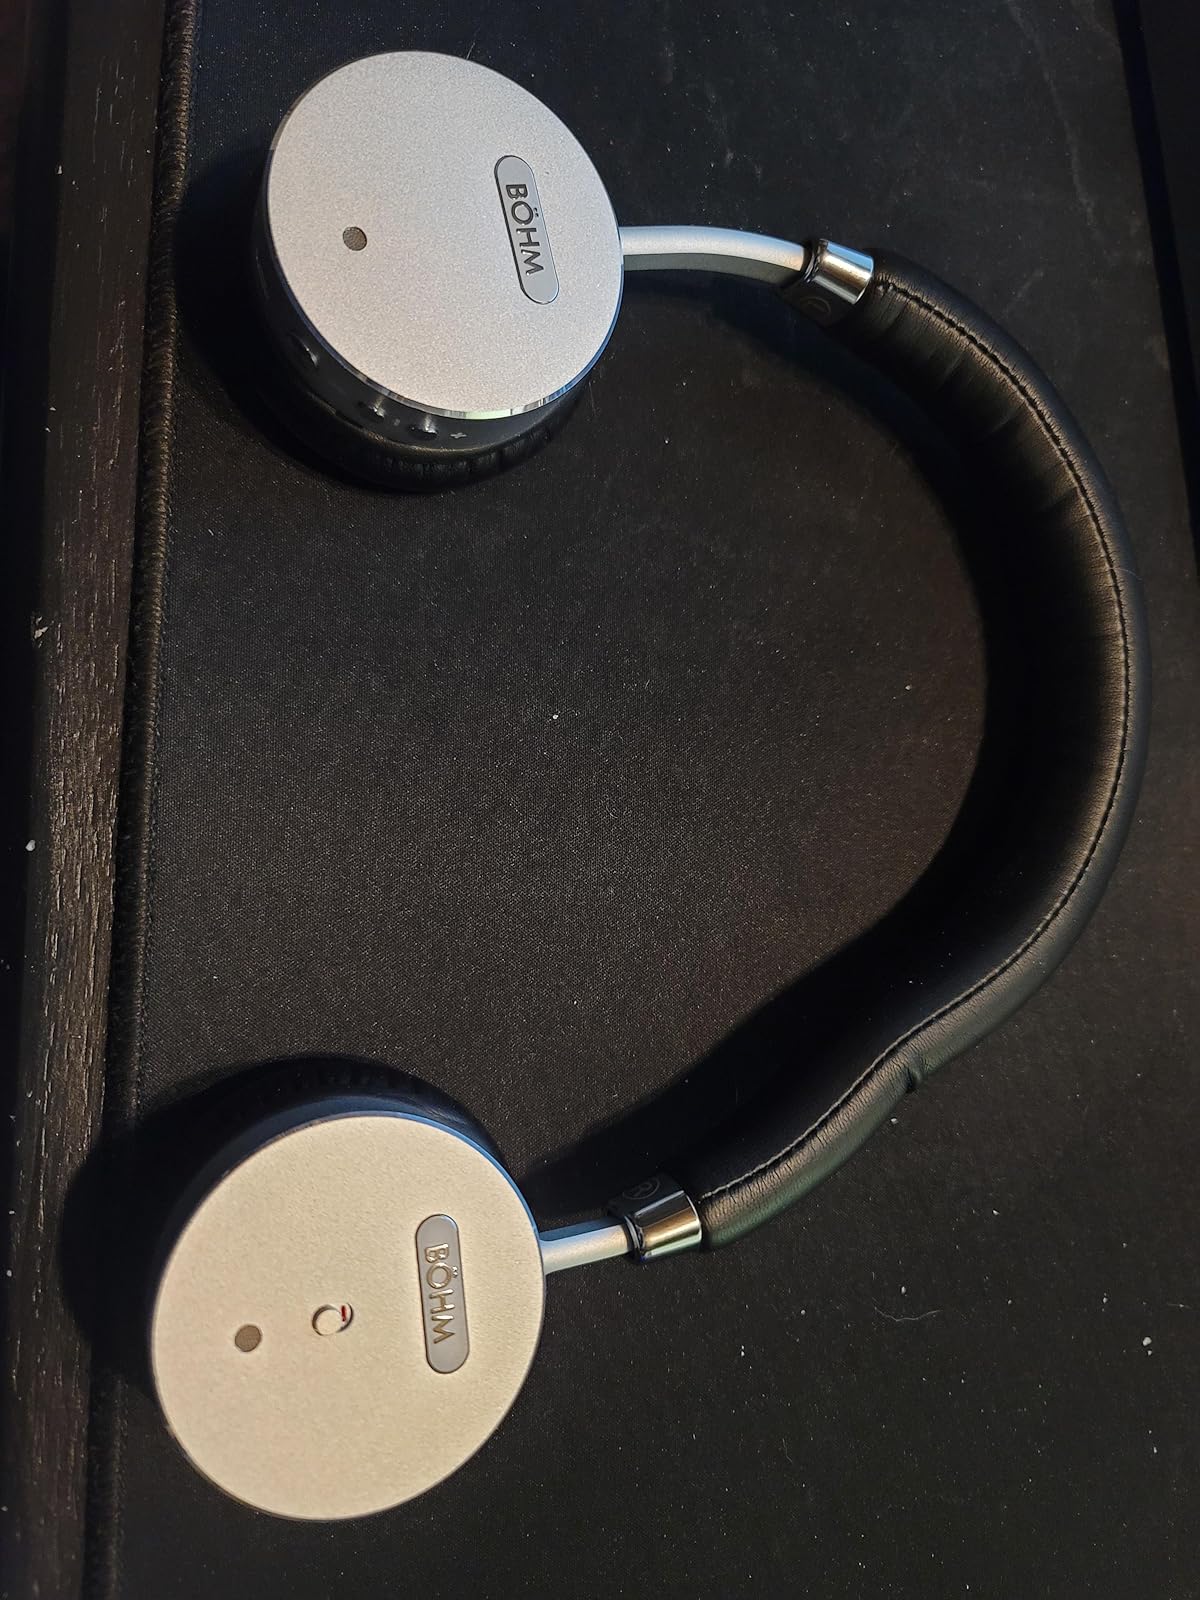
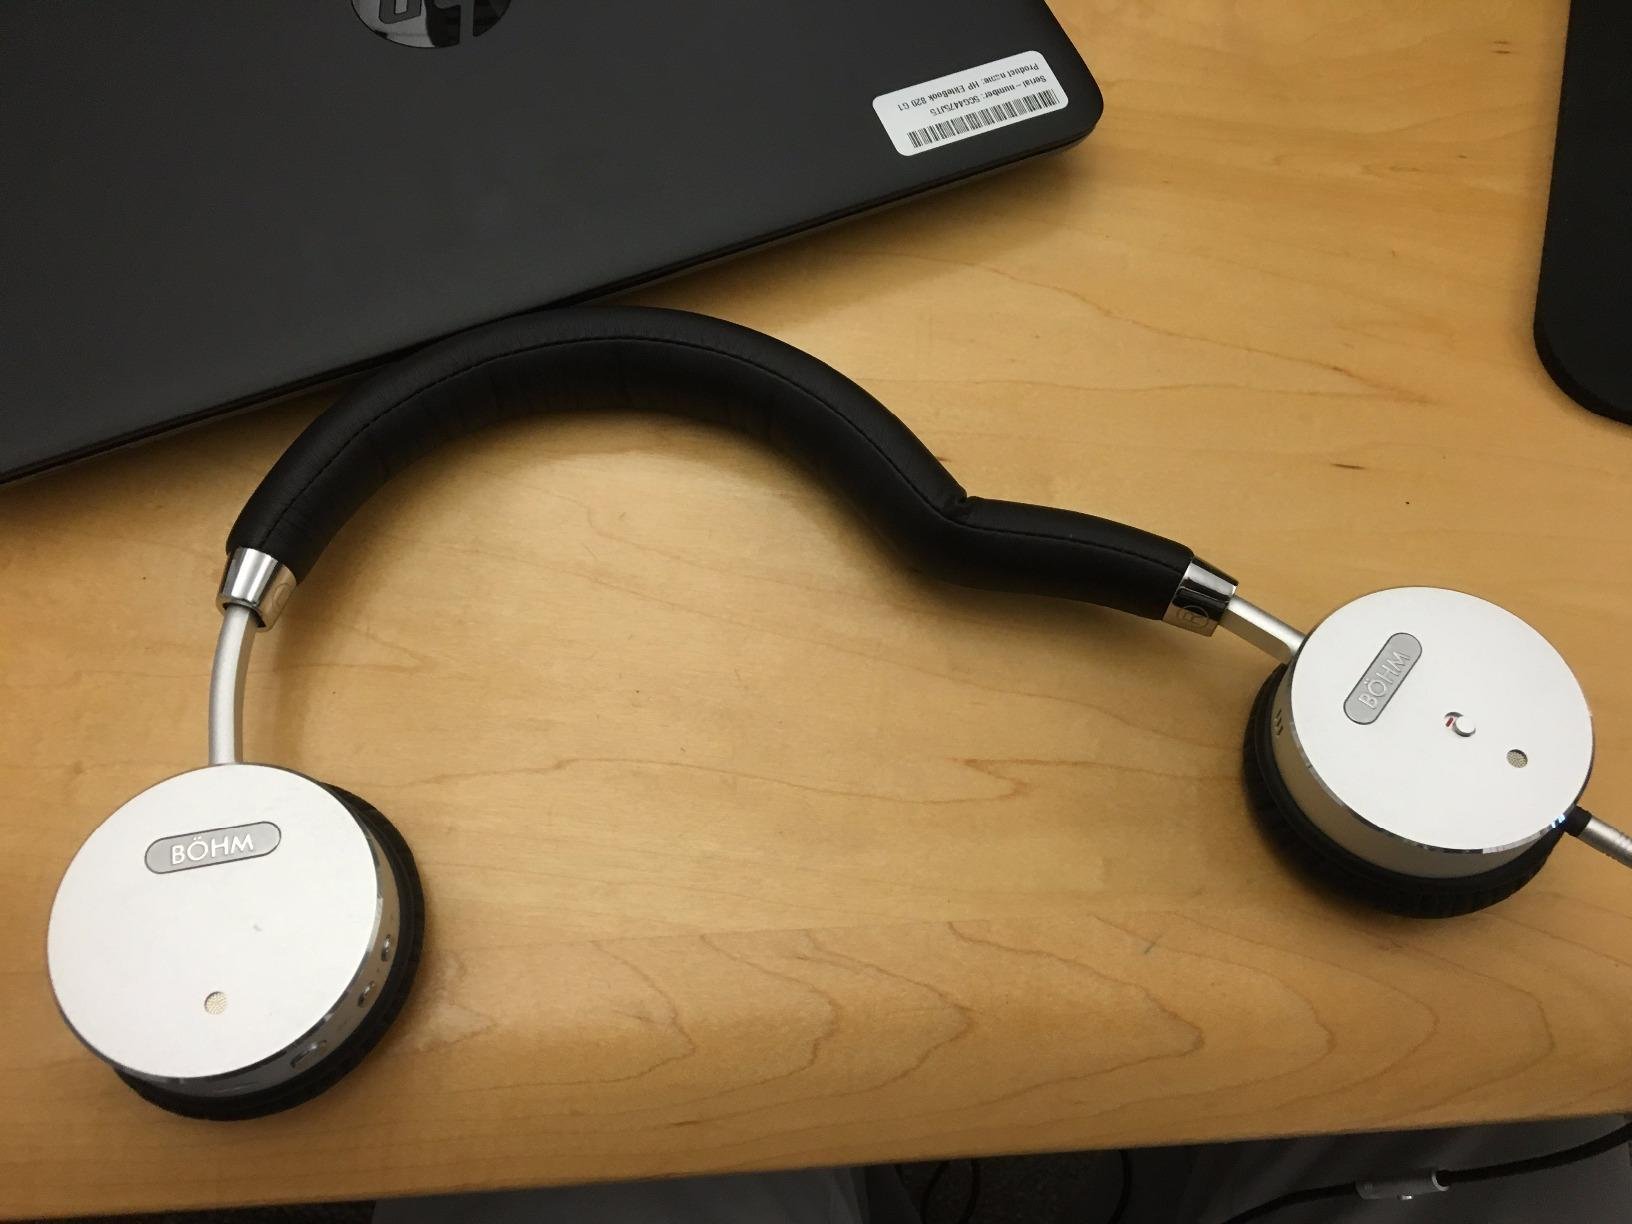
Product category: headphones
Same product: yes